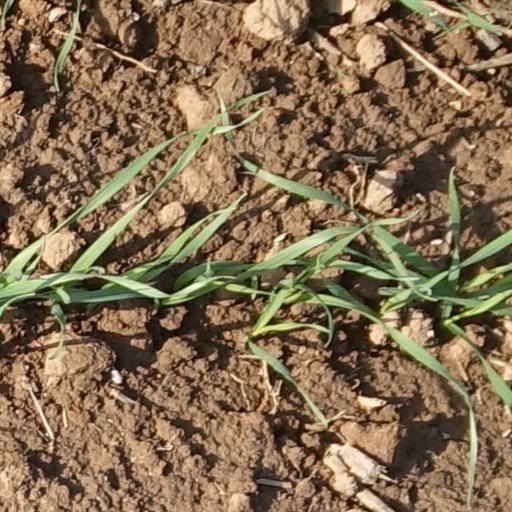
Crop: wheat